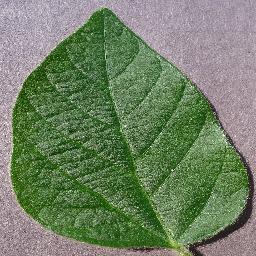
Label: Soybean___healthy